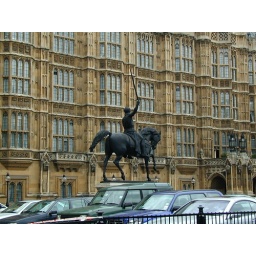
I like the juxtaposition of the statue against the old building and all the cars in front